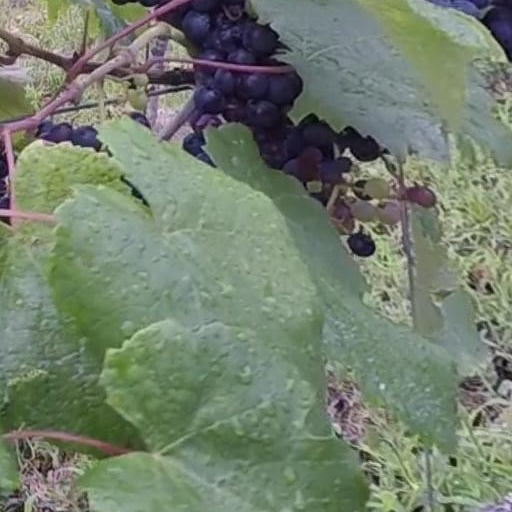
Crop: grape